Gauri Jog

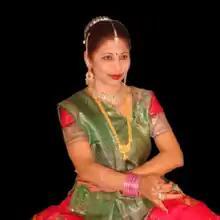
Gauri Jog performing Kathak Dance

Gauri Jog is a Kathak dancer, Choreographer and research scholar from Chicago. She has been practicing Kathak dance and considered as an exponent of Lucknow and Jaipur Gharana. Her creations include Krishna Leela, Shakuntala, Jhansi Ki Rani, Kathak Yatra, East meets West, Fire - the Fiery Tale among others. She brings to life traditional "art of storytelling" through the technical elements in Kathak. She is very popular especially among younger generation due to her unique approach to combine some Bollywood steps and Yoga into the Kathak while taking care not to cross the boundaries of tradition.